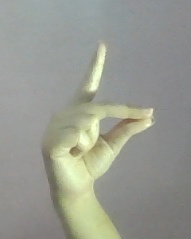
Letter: ta